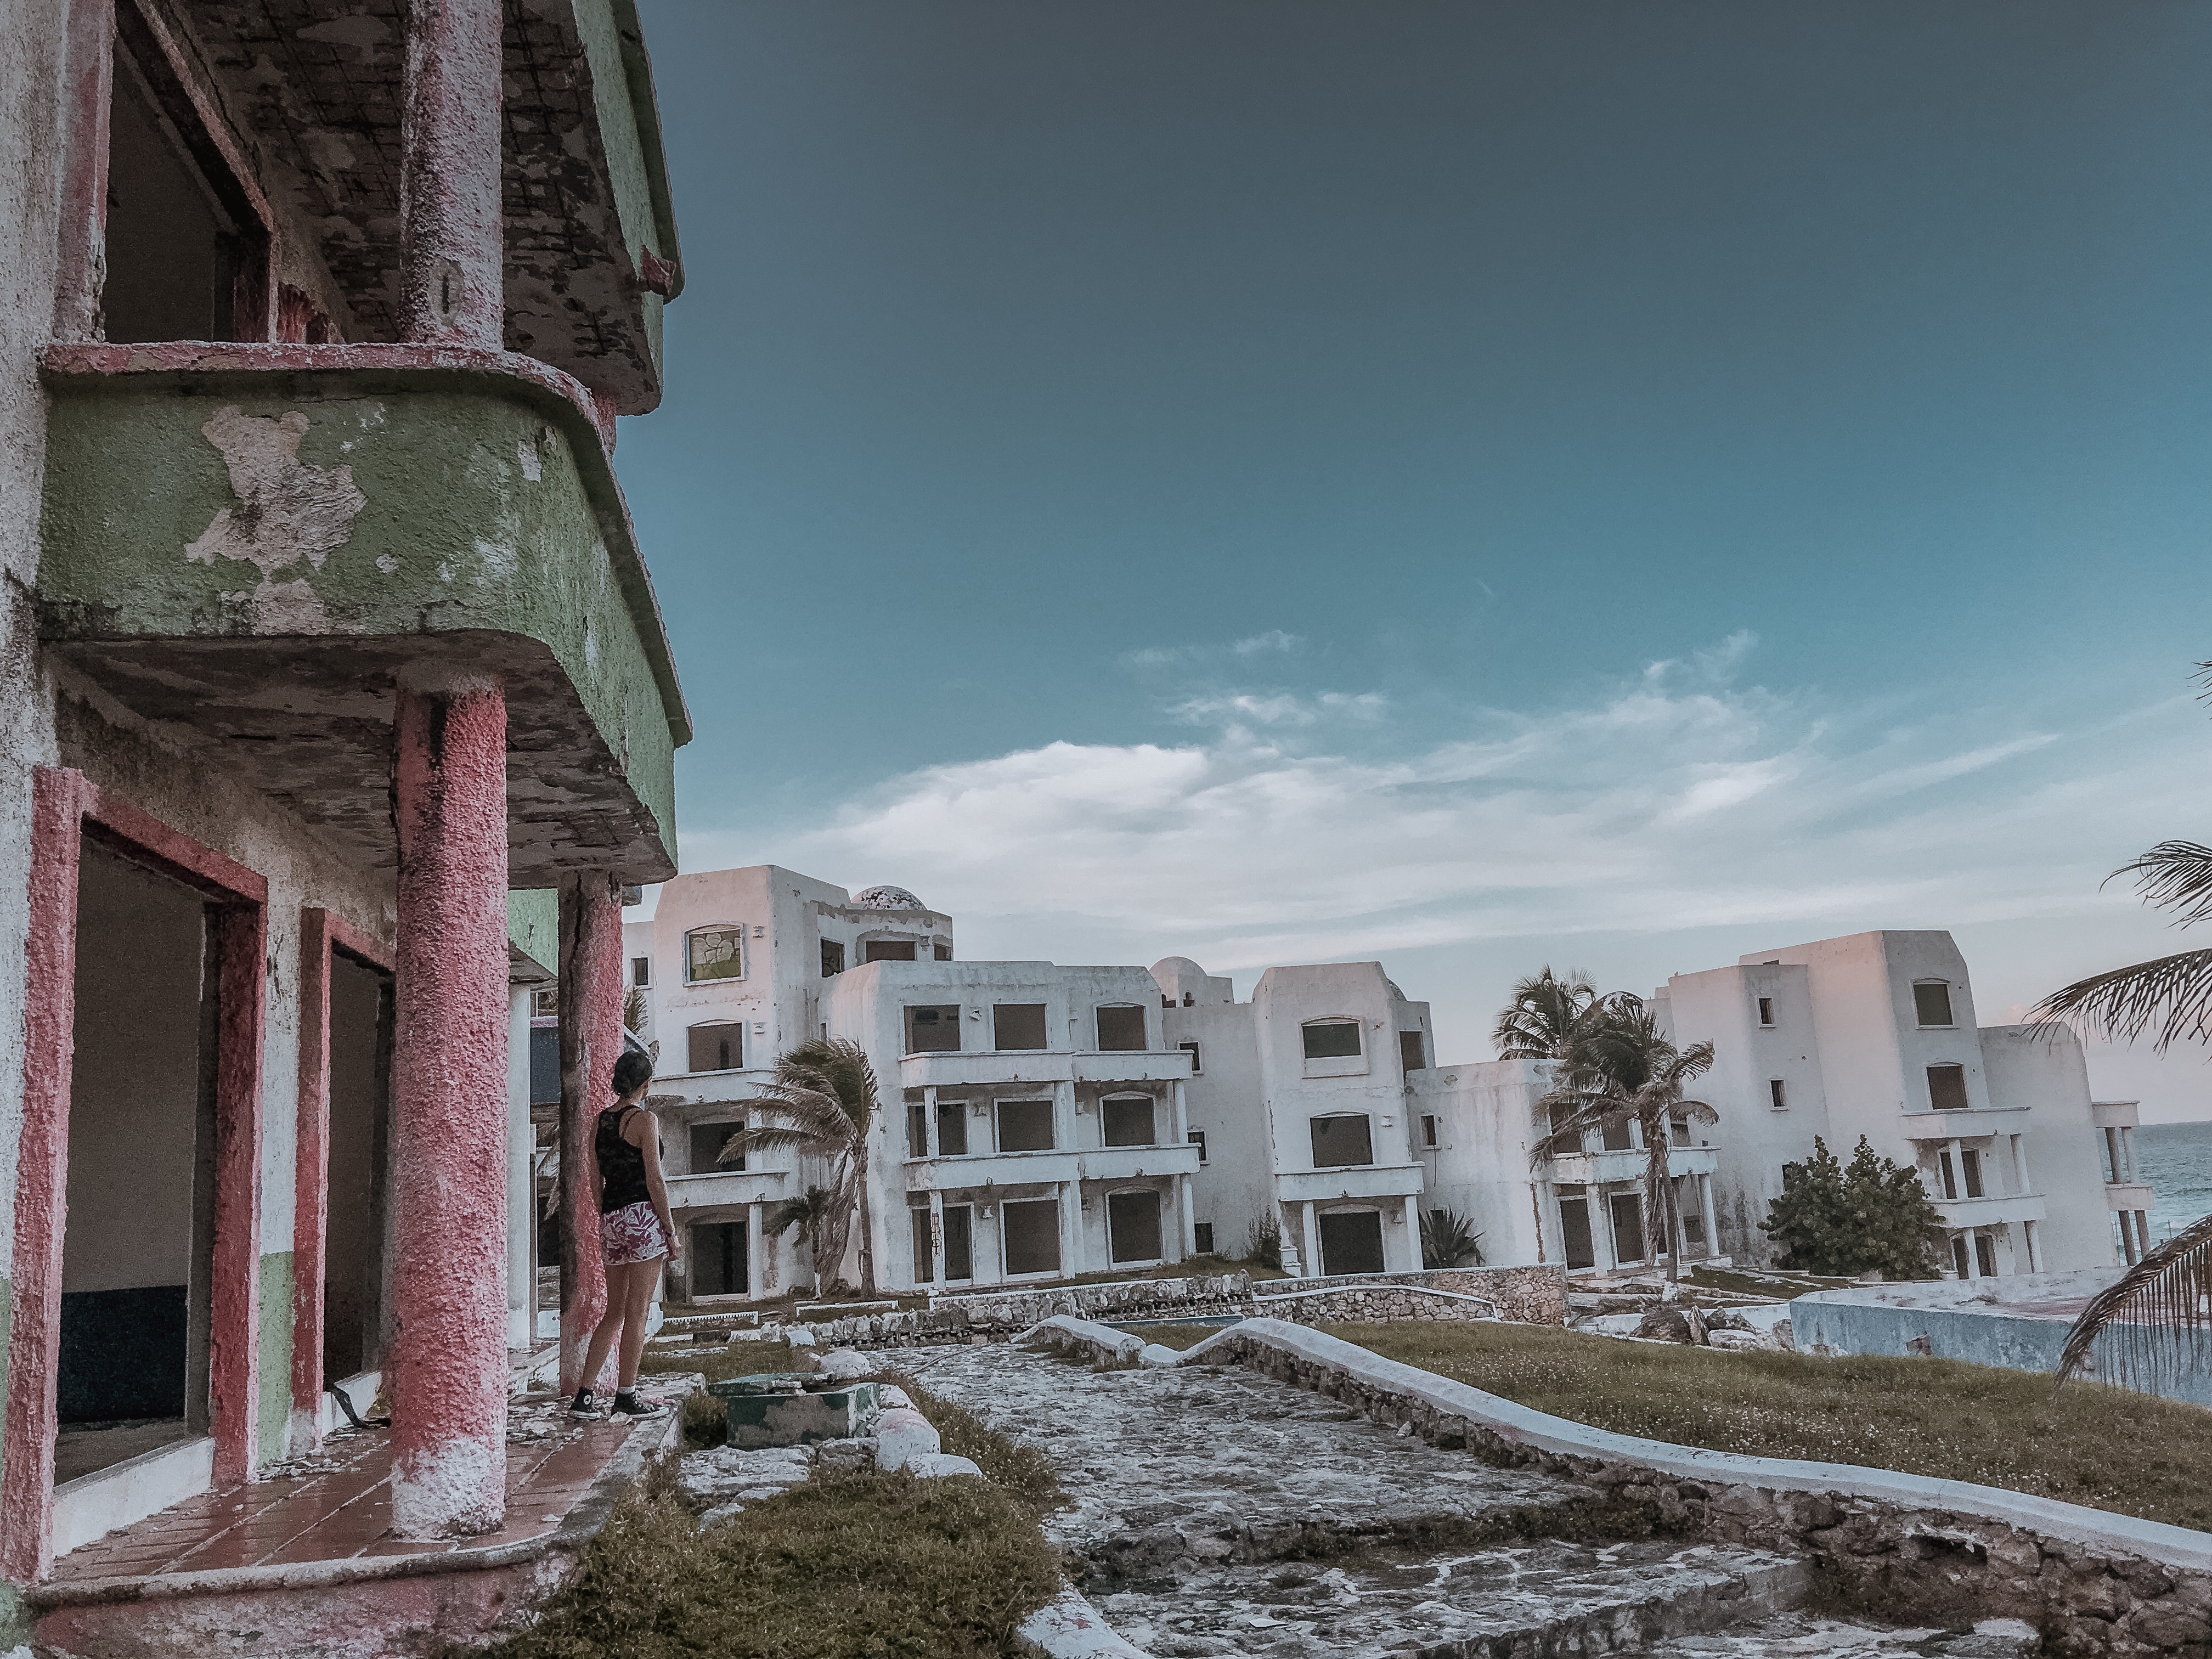
snow, winter, architecture, house, town, vacation, travel, landmark, ruins, urban area, ancient history